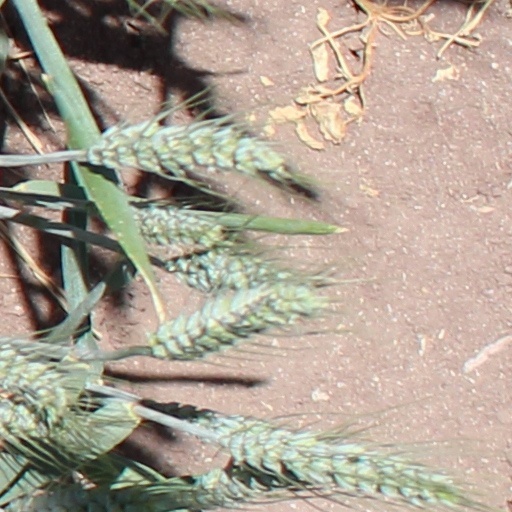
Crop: wheat